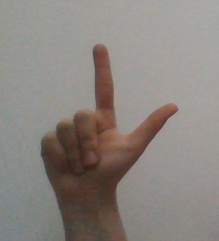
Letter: laam